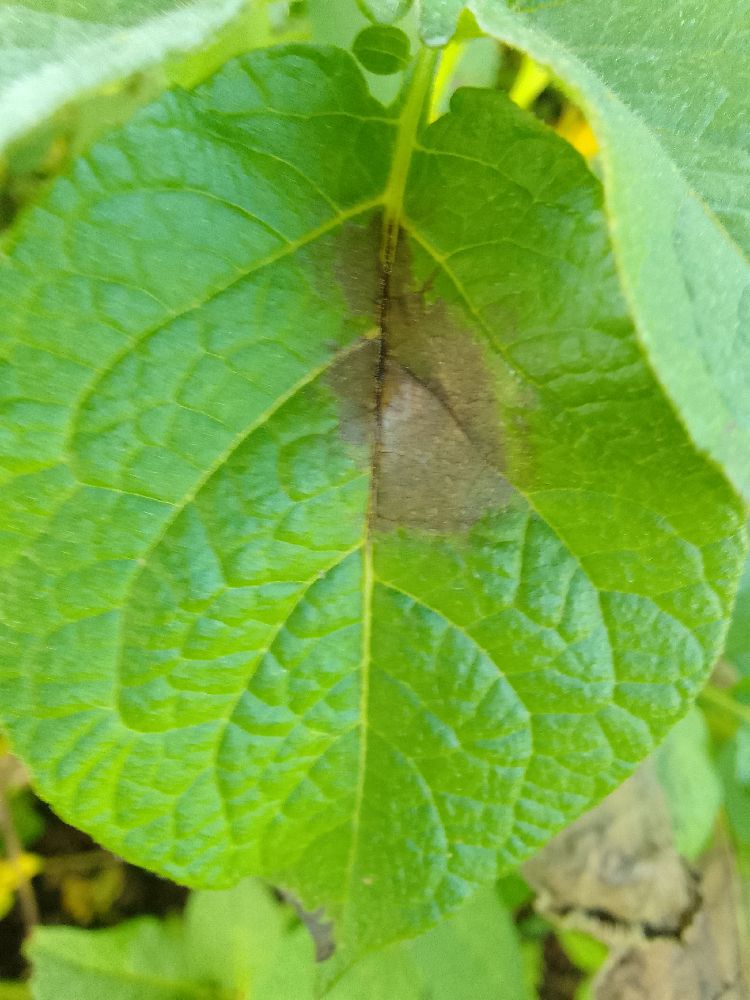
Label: Late blight